Jacqueline Mukansonera

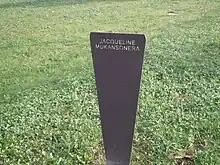
Plaque at the "Garden of the Righteous of the World", city of Padua, Italy.

Jacqueline Mukansonera (born 1963) is a Rwandan nurse. An ethnic Hutu, she saved the Tutsi woman Yolande Mukagasana from being killed during the Rwandan genocide in 1994. Yolande had turned to her for help at the hospital where Jacqueline worked as a nurse, and she was one of the first targets of the Hutu violence because she was seen as a member of the Tutsi intelligentsia. Jacqueline concealed her in the kitchen of her home for 11 days, neither of the two women spoke to one another during the stay out of fear of discovery. Jacqueline later bribed a policeman and managed to provide Yolande with falsified documents which said she was Hutu.